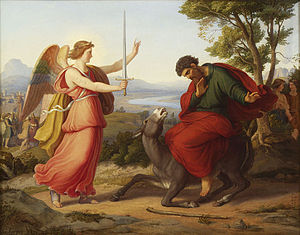
Gustav Jäger (maler)
Gustav Jäger, Bileam, englen og det talende æsel, 1836.
Gustav Jäger var en tysk maler.